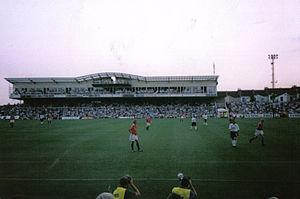
Le Memorial Stadium est un stade de football localisé à Bristol, son ancien nom est The Memorial Ground.